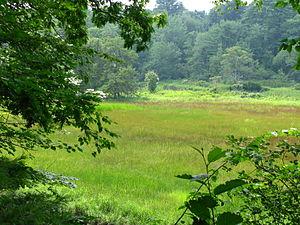
Bambi est le sixième long-métrage d'animation et le cinquième « Classique d'animation » des studios Disney, sorti en 1942. Ce film est l'adaptation du roman Bambi, Eine Lebensgeschichte aus dem Walde de Felix Salten, paru en 1923.